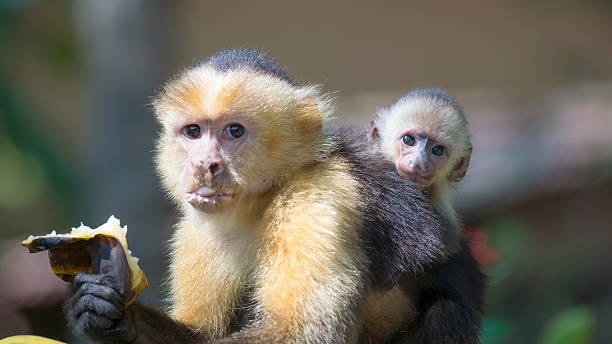
Label: banana